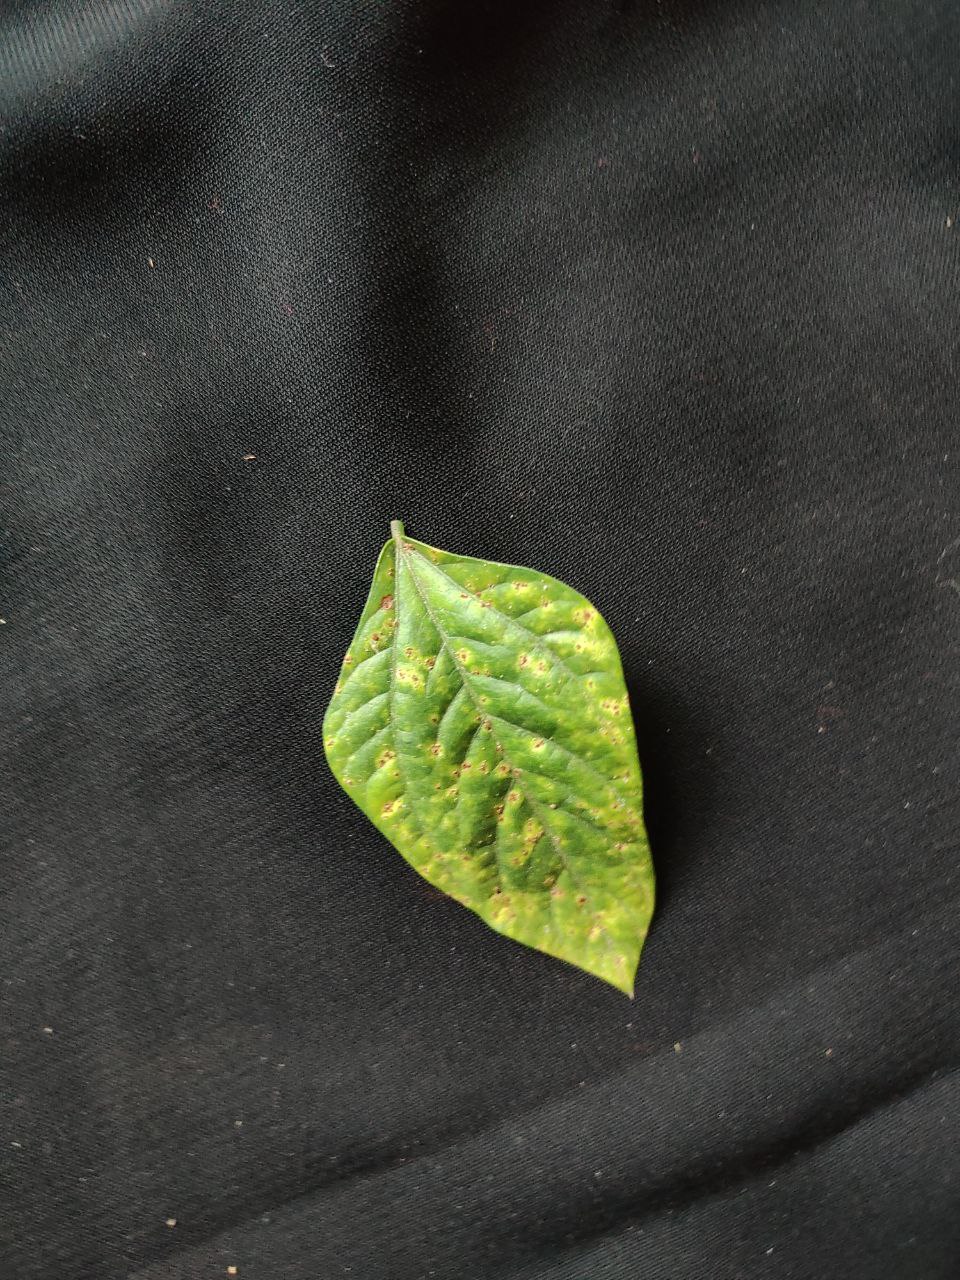
Crop: cowpea
Leaf condition: Septoria leaf spot